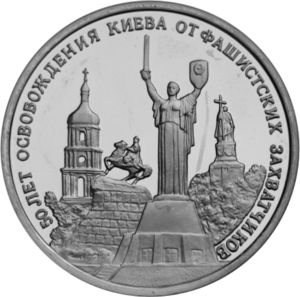
La seconde bataille de Kiev ou bataille de Kiev de 1943 est une bataille de la Seconde Guerre mondiale. Elle décrit trois opérations stratégiques de l'Armée rouge et une contre-attaque de la Wehrmacht qui ont eu lieu dans la foulée de l'échec de l'offensive allemande à Koursk et dans le cadre de la bataille du Dniepr. Ces quatre opérations ont eu lieu entre le 3 octobre et 22 décembre 1943.